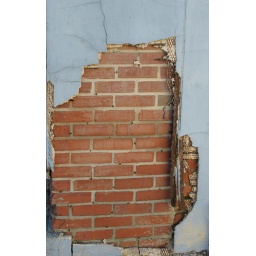
exterior wall near the rear of the Durham Food Co-op building (Durham, NC 2010)